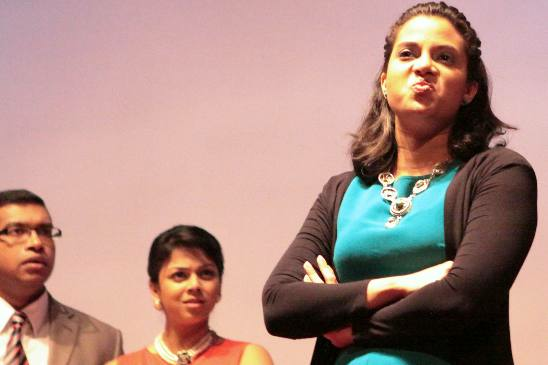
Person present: Yes